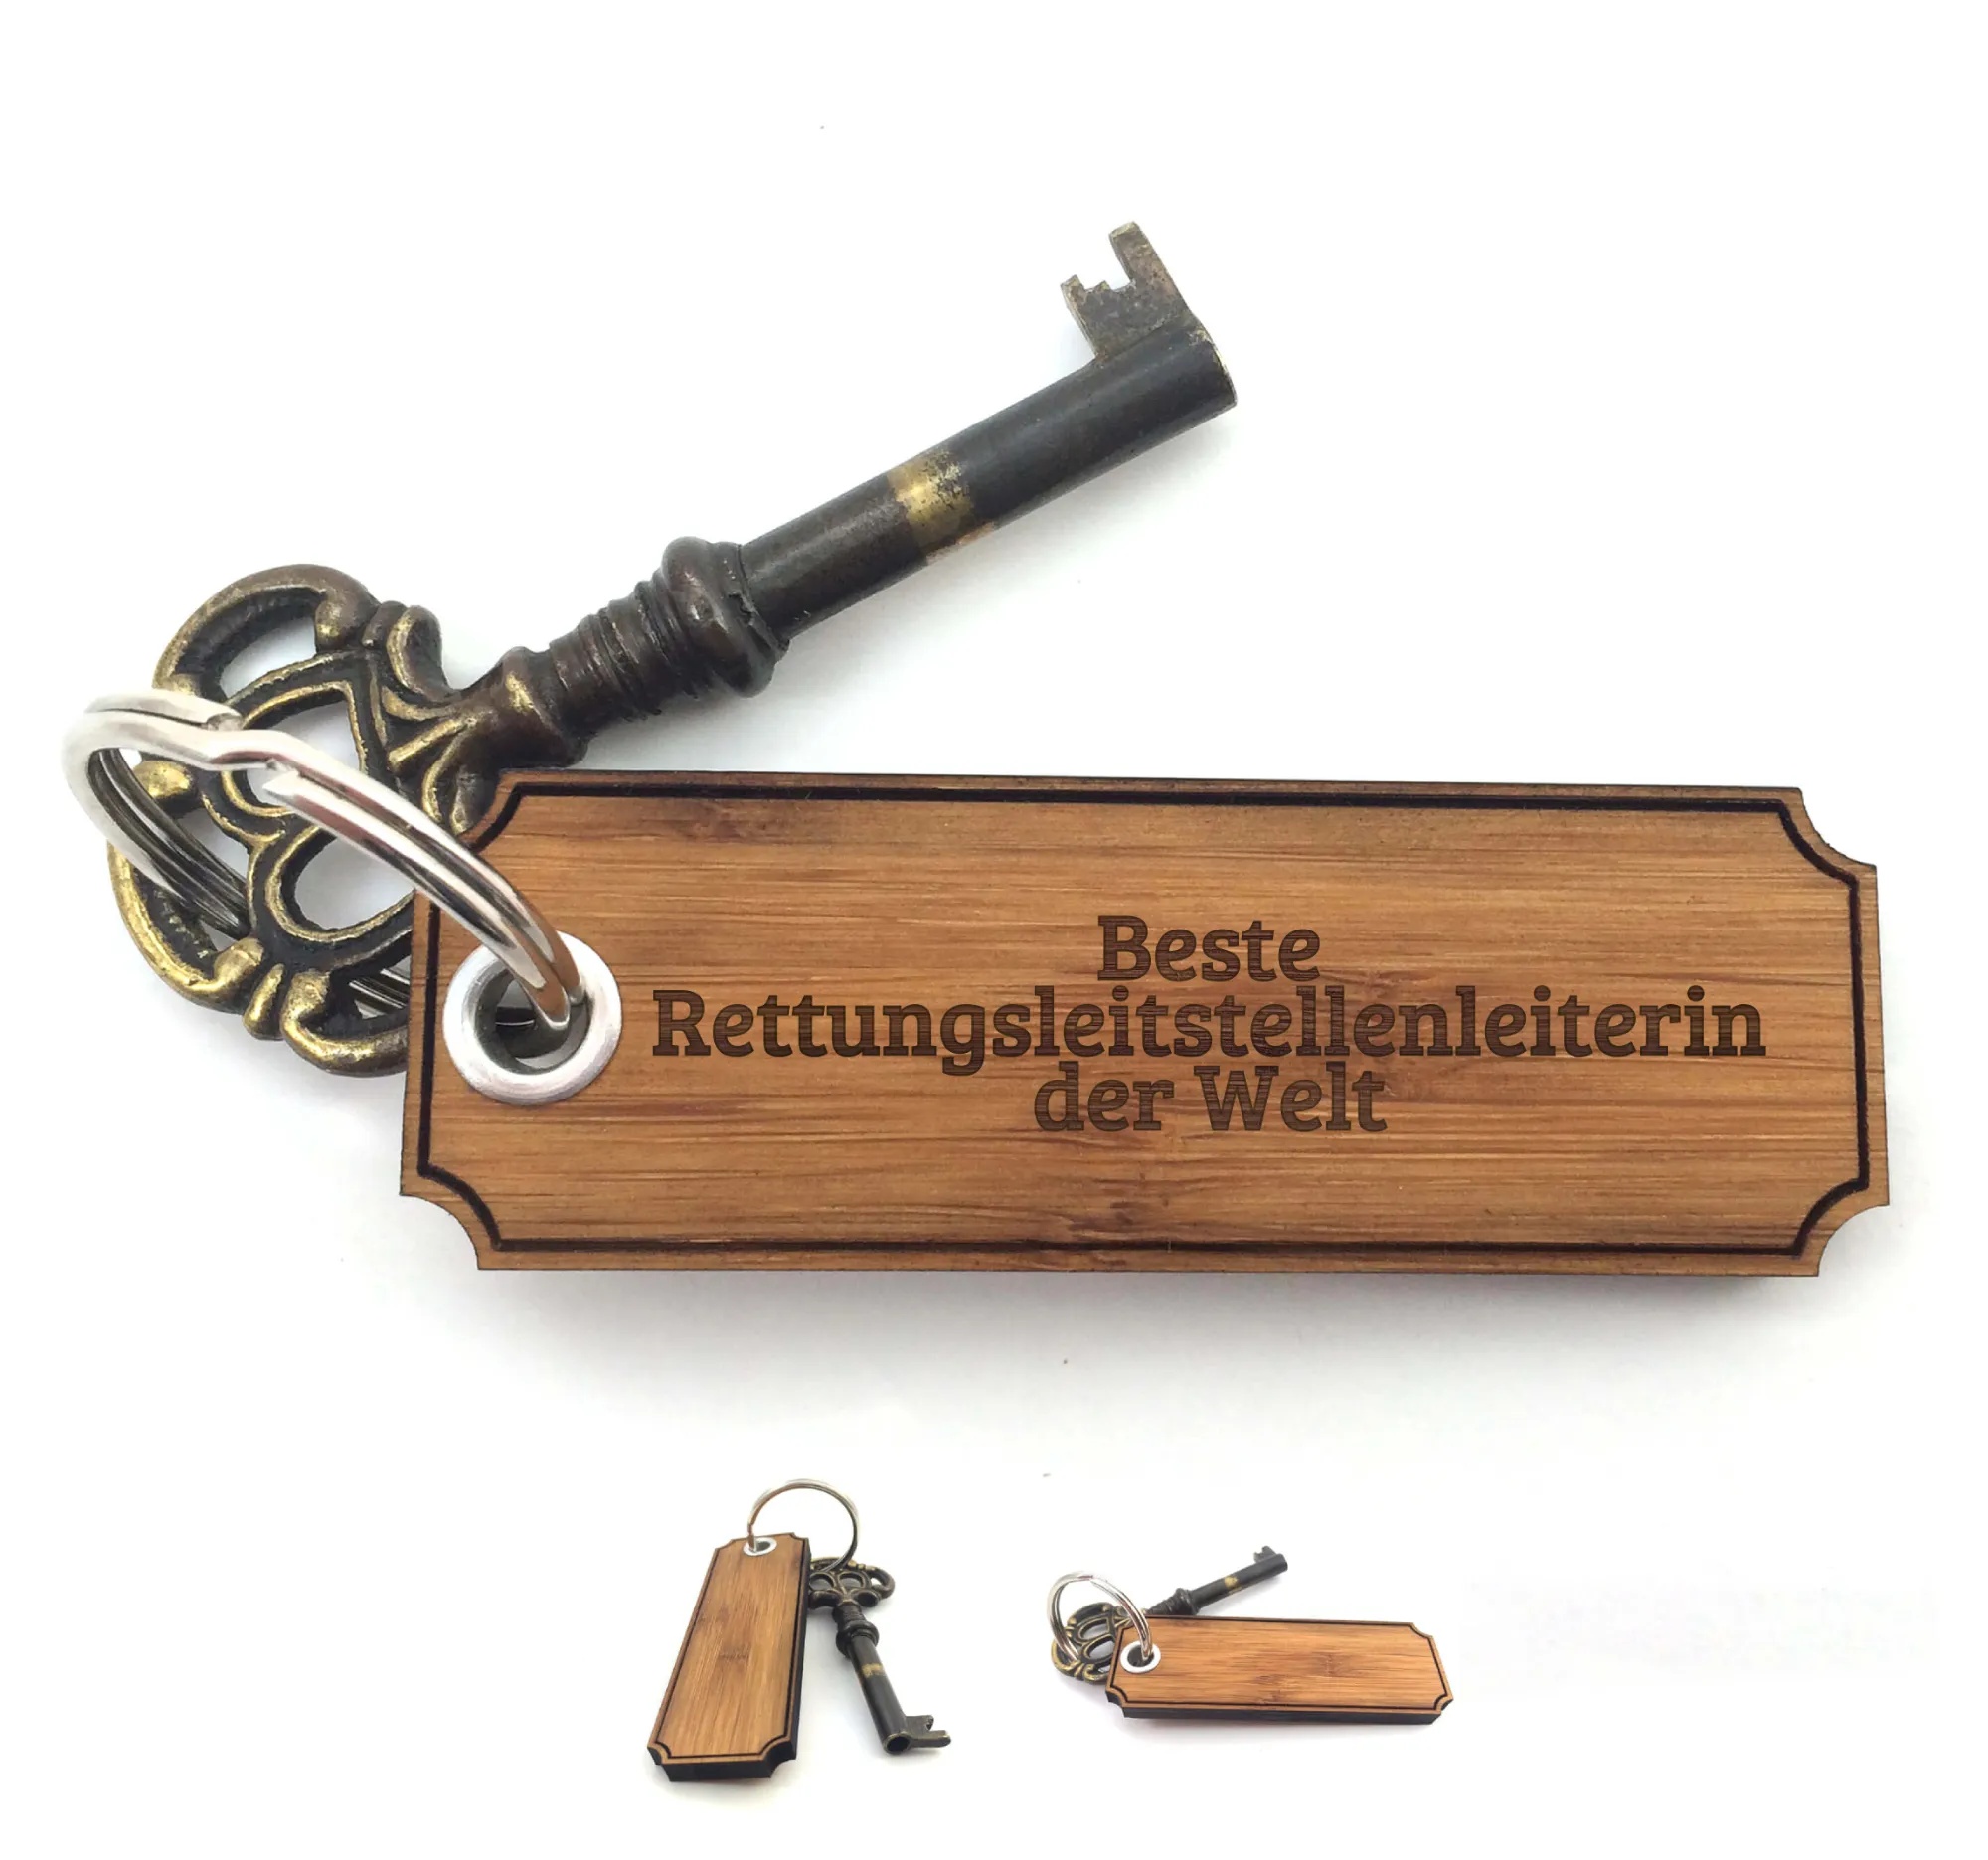
Schlüsselanhänger Classic Gravur Rettungsleitstellenleiterin
Unsere Schlüsselanhänger werden mit absoluter Liebe zum Detail fertigt und jeder Anhänger ist damit etwas ganz Besonderes. Sie sind als zauberhaftes Geschenk oder auch einfach zum selber behalten perfekt geeignet - diese kleinen Glücksbringer machen jeden Schlüsselbund zu einem Hingucker. Natürlich auch perfekt als Taschenanhänger, für dein Schlüsselband oder als Glücksbringer und Schutzengel zu verwenden. - Maße: ca. 6x6cm - Material: Bambus Holz Hab’ die Lebensfreude immer dabei - an deinem Schlüsselbund!
Brand: Mr. & Mrs. Panda
Category: Home & Garden > Kitchen & Dining > Kitchen Tools & Utensils > Kitchen Organizers > Toothpick Holders & Dispensers